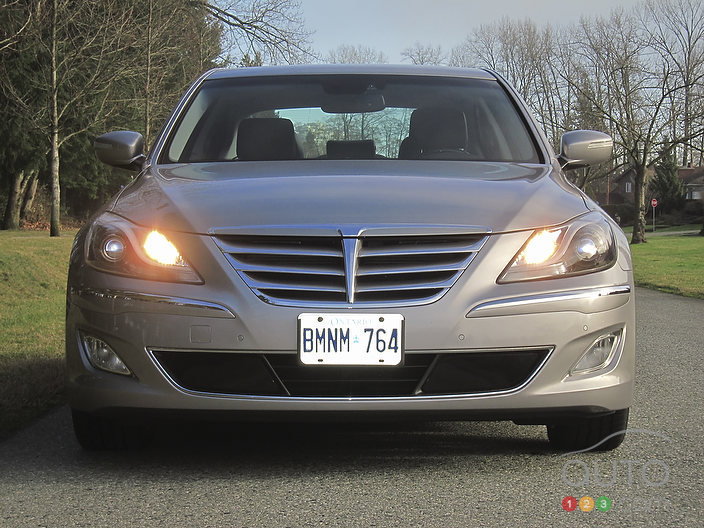
Car model: 2012 Hyundai Genesis Sedan